Jainism

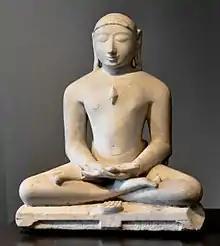
Idol of Suparśvanātha

All four Dharmic religions—Jainism, Hinduism, Sikhism and Buddhism—share concepts and doctrines such as karma and rebirth. They do not believe in eternal heaven or hell or judgment day, and leave it up to individual discretion to choose whether or not to believe in gods, to disagree with core teachings, and to choose whether to participate in prayers, rituals and festivals. They all consider values such as "ahimsa" (non-violence) to be important, link suffering to craving, individual's actions, intents, and karma, and believe spirituality is a means to enlightened peace, bliss and eternal liberation ("moksha").